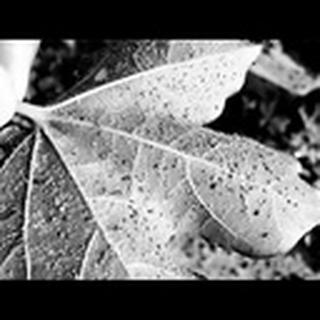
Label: cotton_aphids